Malvern Presbyterian Church

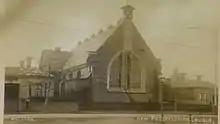
Malvern Presbyterian Church in 1906

In 1904, after almost two decades of rapid growth in both the church congregation and the locality, congregation member Robert Haddon was commissioned to design a new building on a larger plot of land at 163 Wattletree Road. As an example of Melbourne land prices between 1886 and 1904, this larger plot was again purchased for £700, but the valuable Glenferrie Road land fetched a handsome £21 per square foot. The church's foundation stone was laid by another congregation member, elder, benefactor and Mayor of the Borough of Caulfield Charles Duplan Lloyd. The old wooden structure was moved to the new site and used as a Sunday school, with the congregation using Malvern Town Hall for worship while their new structure was under construction.